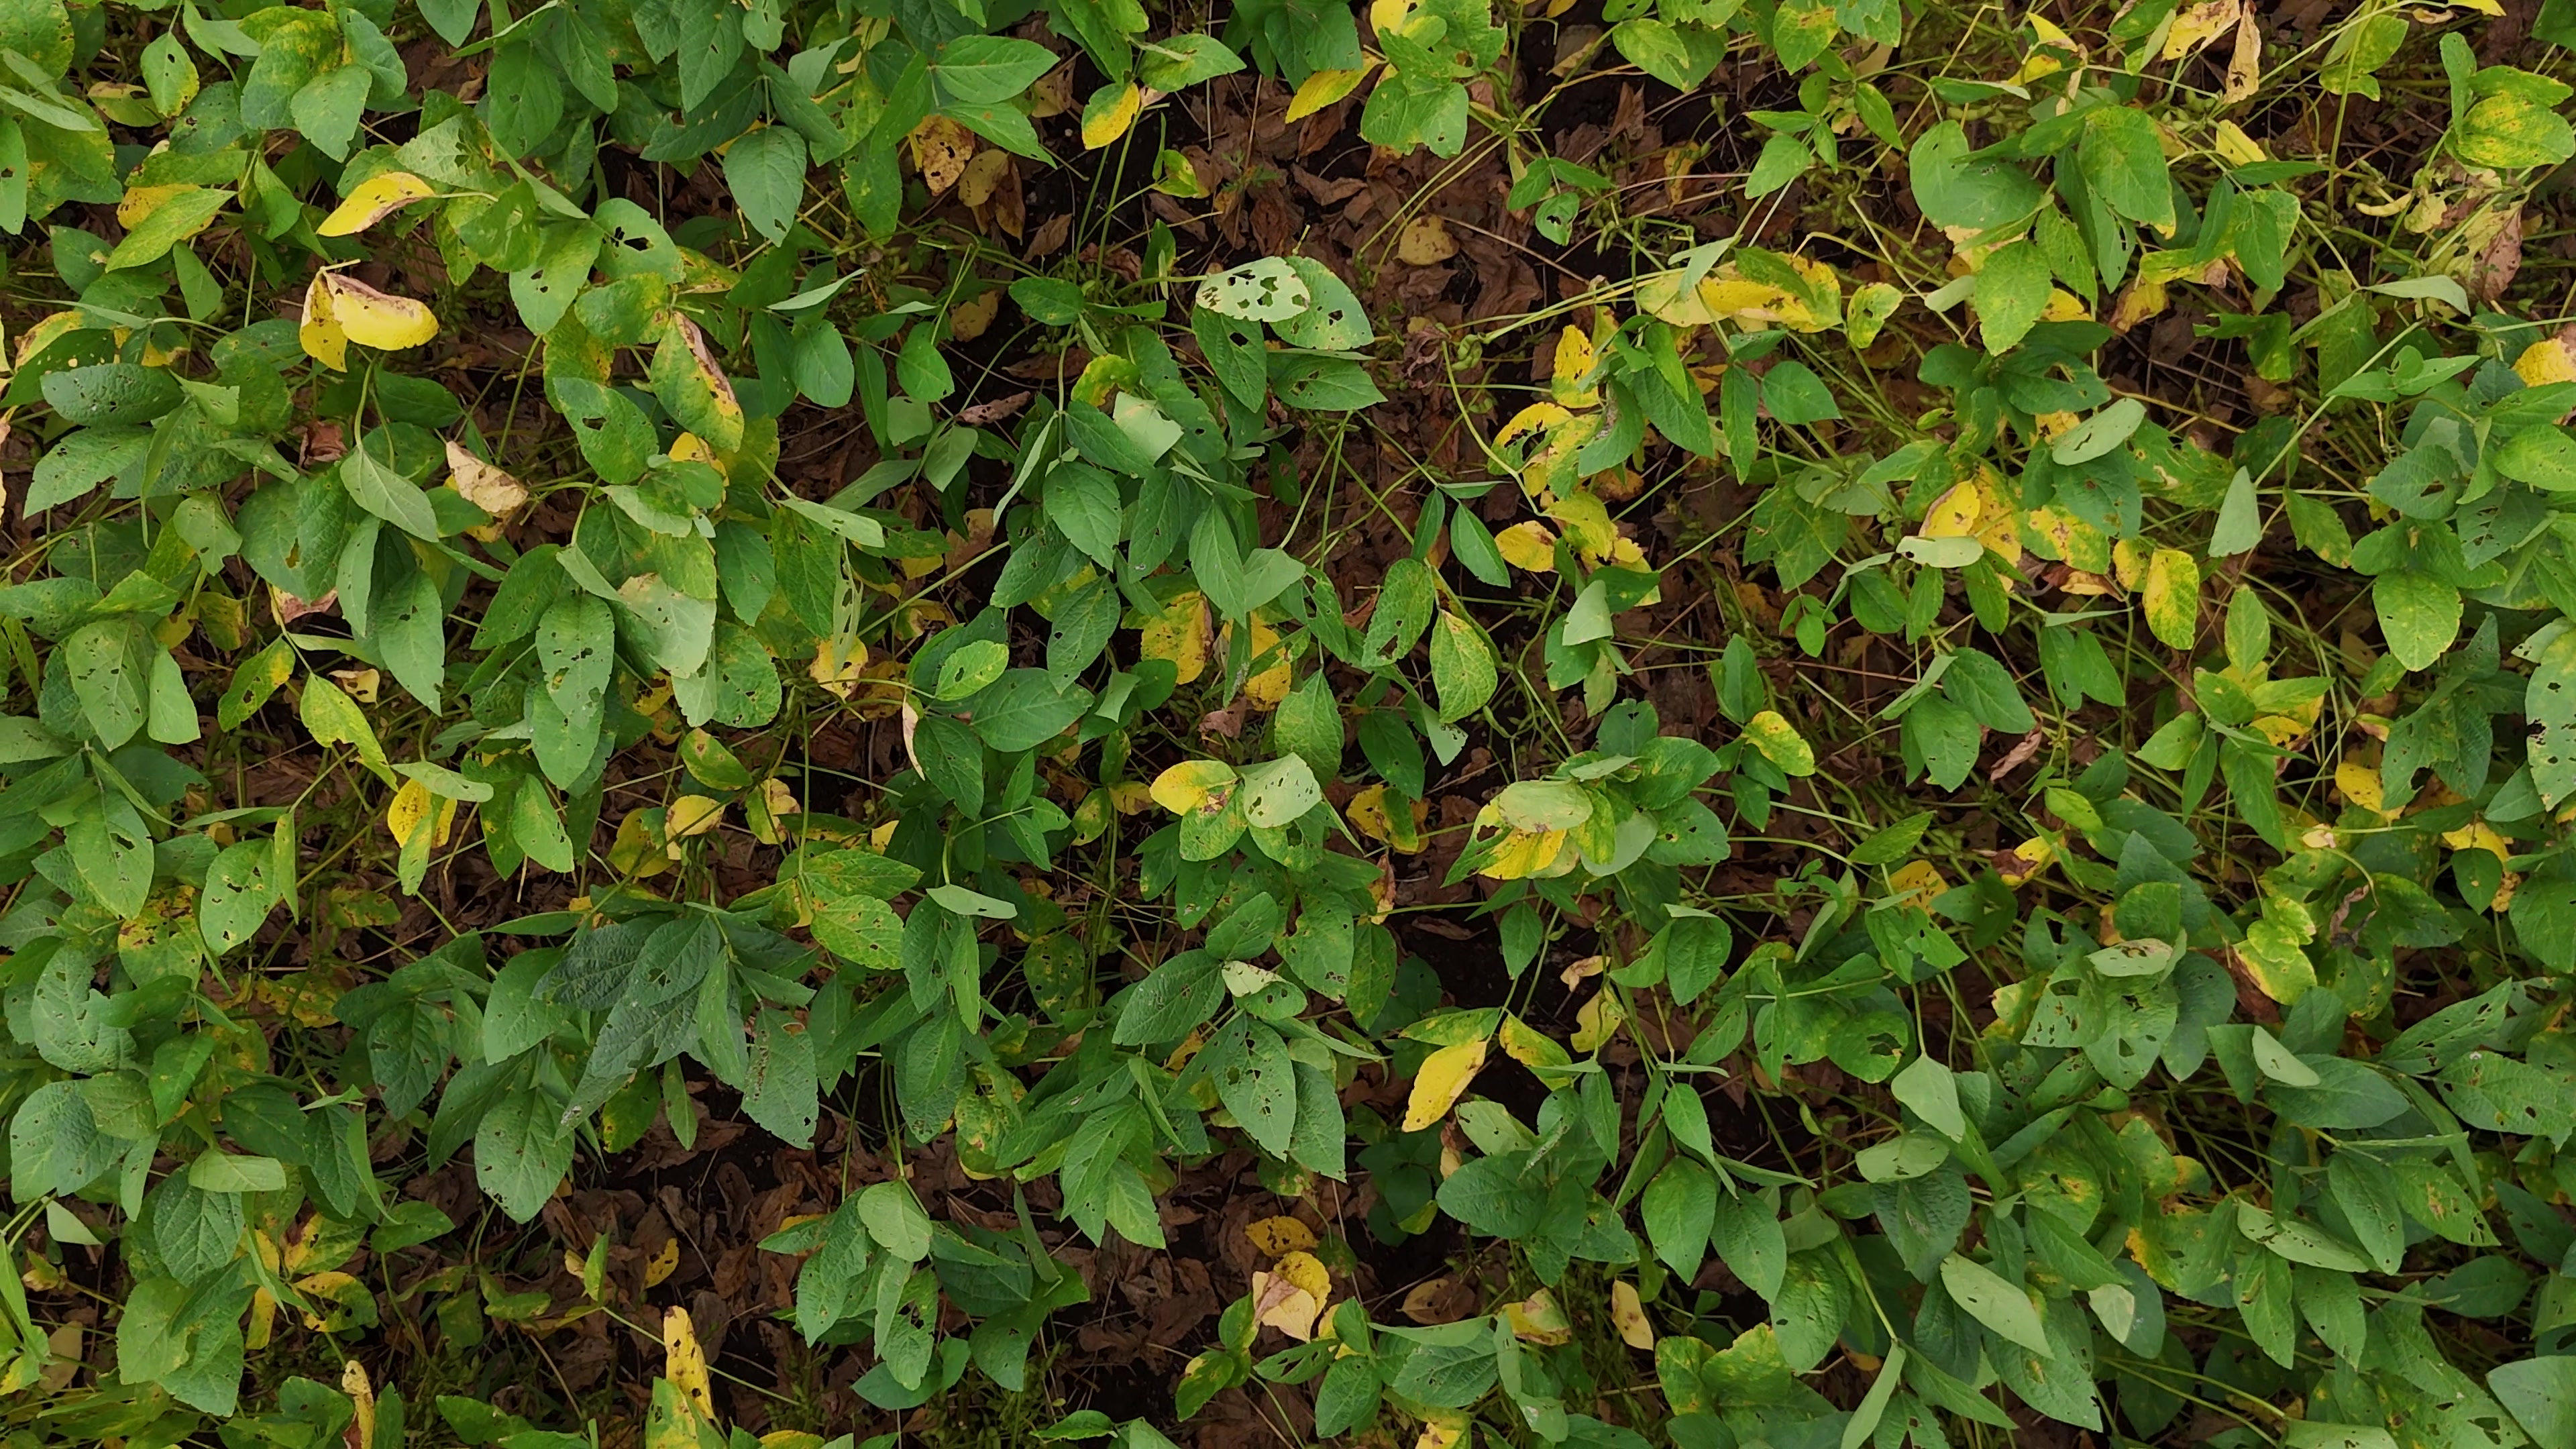
Label: Rust